Canyonview Aquatic Center

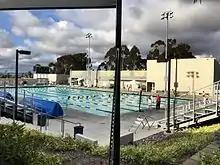
The west pool and recreation facility

The West Pool is the home pool of the Triton water polo and swimming teams. It is 50 meters long and 25 yards wide, with a uniform depth of 7 feet. It was designed by the firm of Hanna Gabriel Wells and opened in 2006. There is bleacher seating for 1,000 along the south and west edges. The pool is heated year-round.